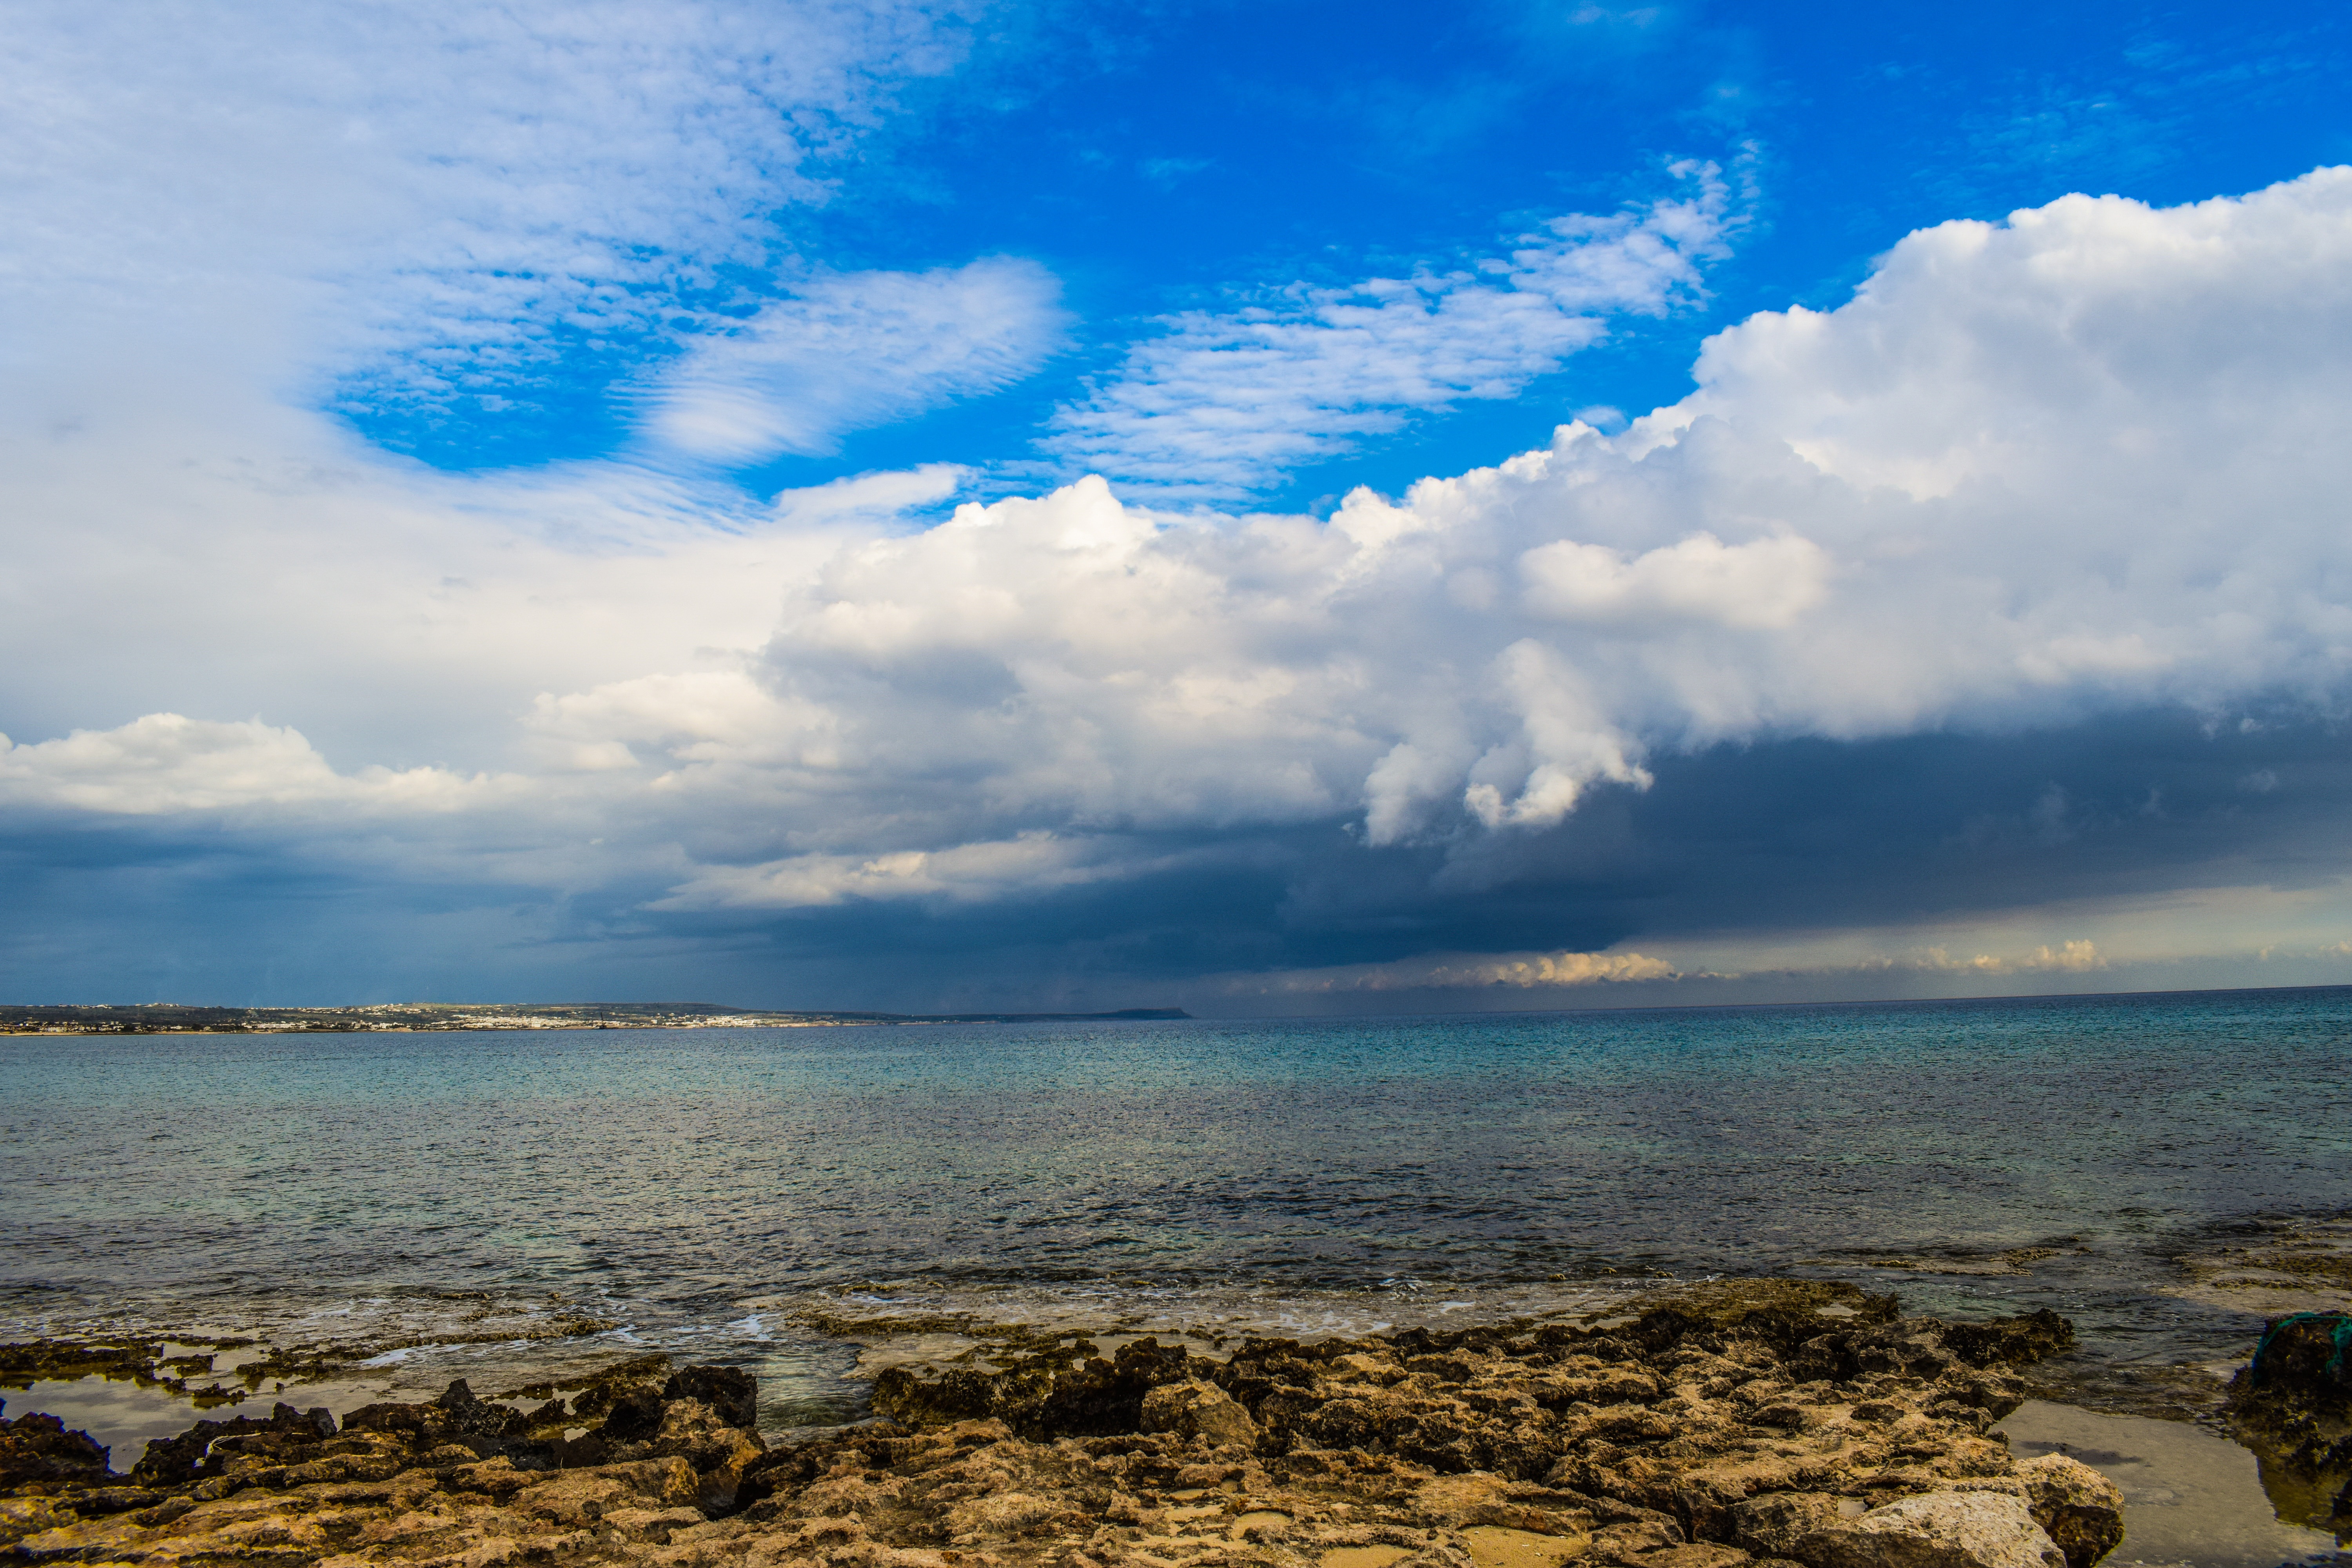
beach, sea, coast, water, nature, ocean, horizon, cloud, sky, sunlight, shore, wave, atmosphere, daytime, tranquility, scenic, seascape, scenery, cumulus, calm, bay, body of water, headland, clouds, serenity, tropics, cyprus, cape, phenomenon, meteorological phenomenon, wind wave, potamos liopetri, coastal and oceanic landforms